Grand Hotel Excelsior

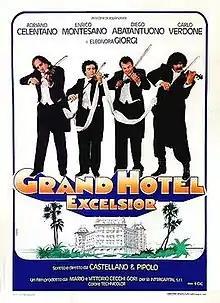
Italian theatrical release poster by Renato Casaro

Grand Hotel Excelsior is a 1982 Italian comedy film directed by Castellano & Pipolo. The film was a commercial success, being the best grossing film in the season 1982/83 at the Italian box office.